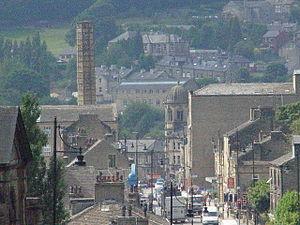
Sowerby Bridge est une ville anglaise située dans le comté du Yorkshire de l'Ouest. Au recensement de 2001, sa population était de 9 984 habitants. Il y a une gare.